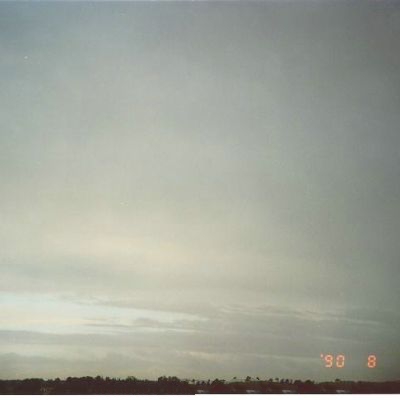
Cloud type: Nimbostratus (Ns)